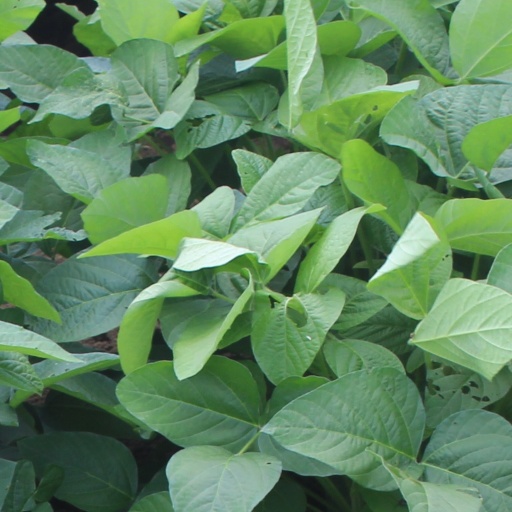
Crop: soybean